History of the British Army

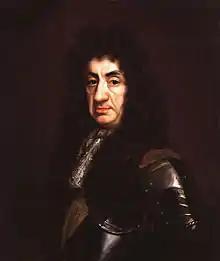
Charles II (c. 1680–1685) by John Riley.

At his restoration Charles II sought to create a small standing army made up of some former Royalist and New Model Army regiments. On 26 January 1661, Charles II issued the Royal Warrant that created the first regiments of what would become the "British Army", although Scotland and England maintained separate military establishments until the Acts of Union 1707.